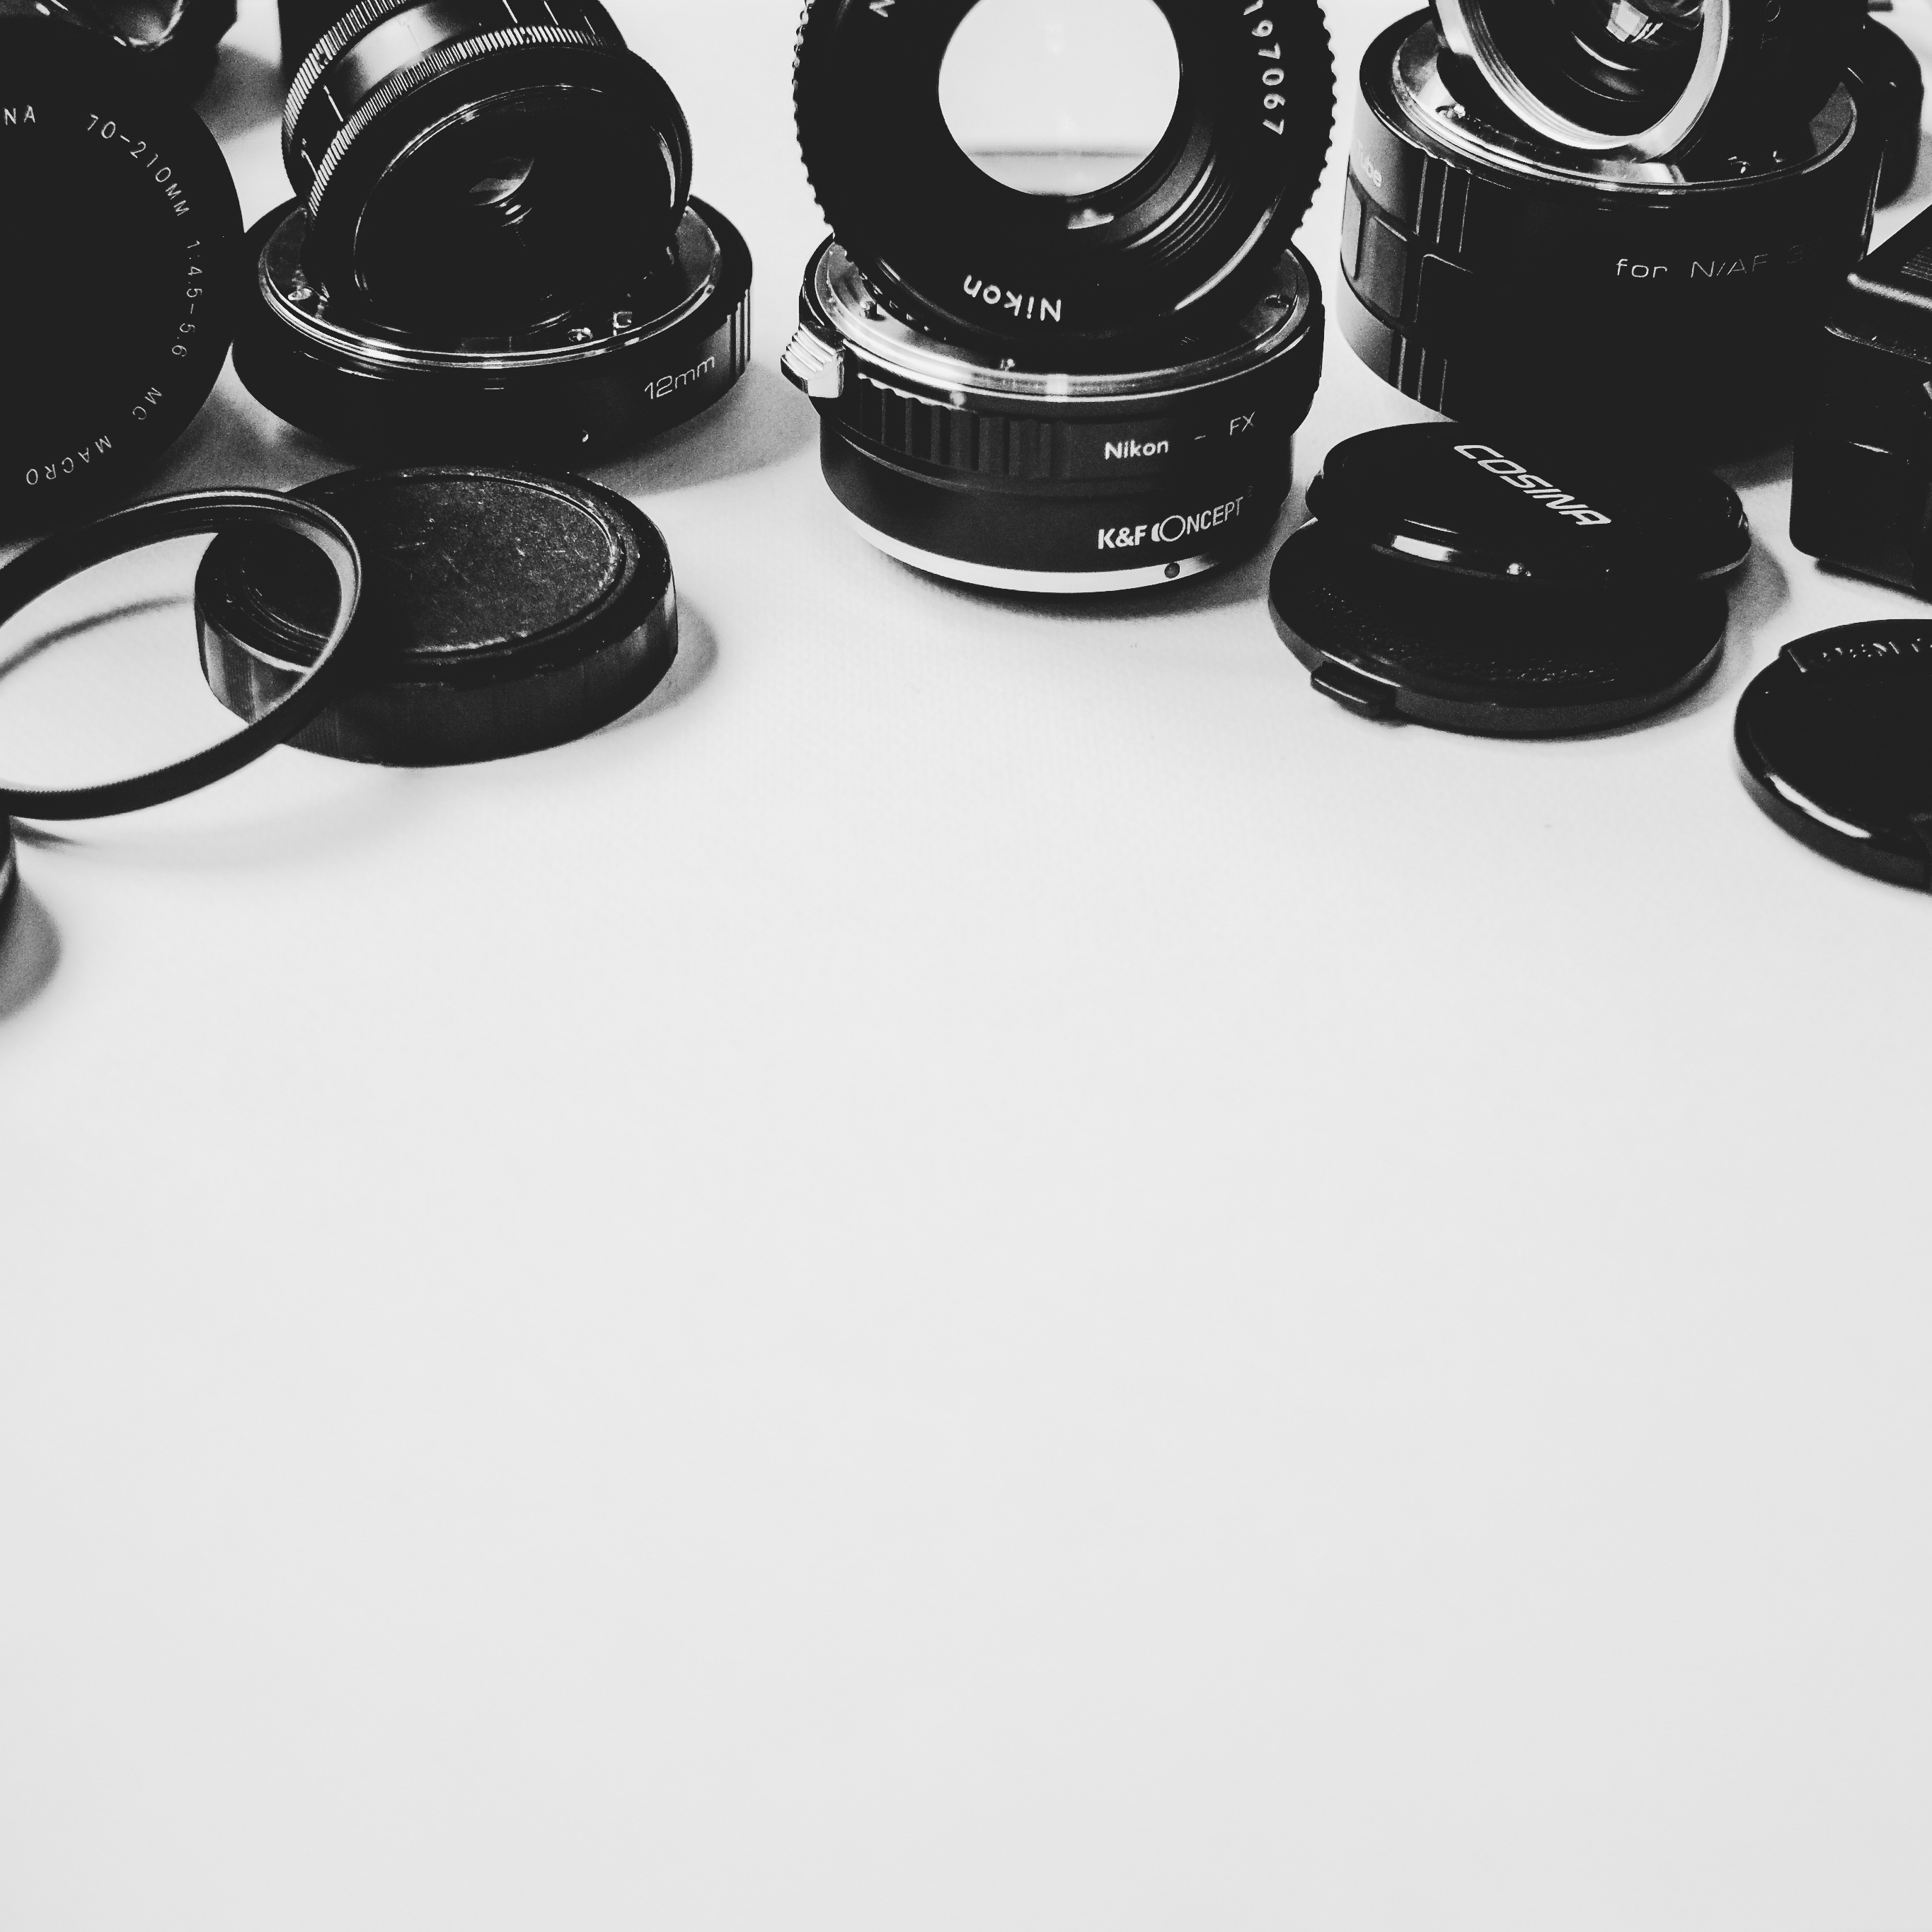
lens, photo, photography, equipment, photographer, professional, focus, picture, vintage, creative, set, template, retro, collection, vintage design, creative background, vintage background, blank, white, black, b w, mockup